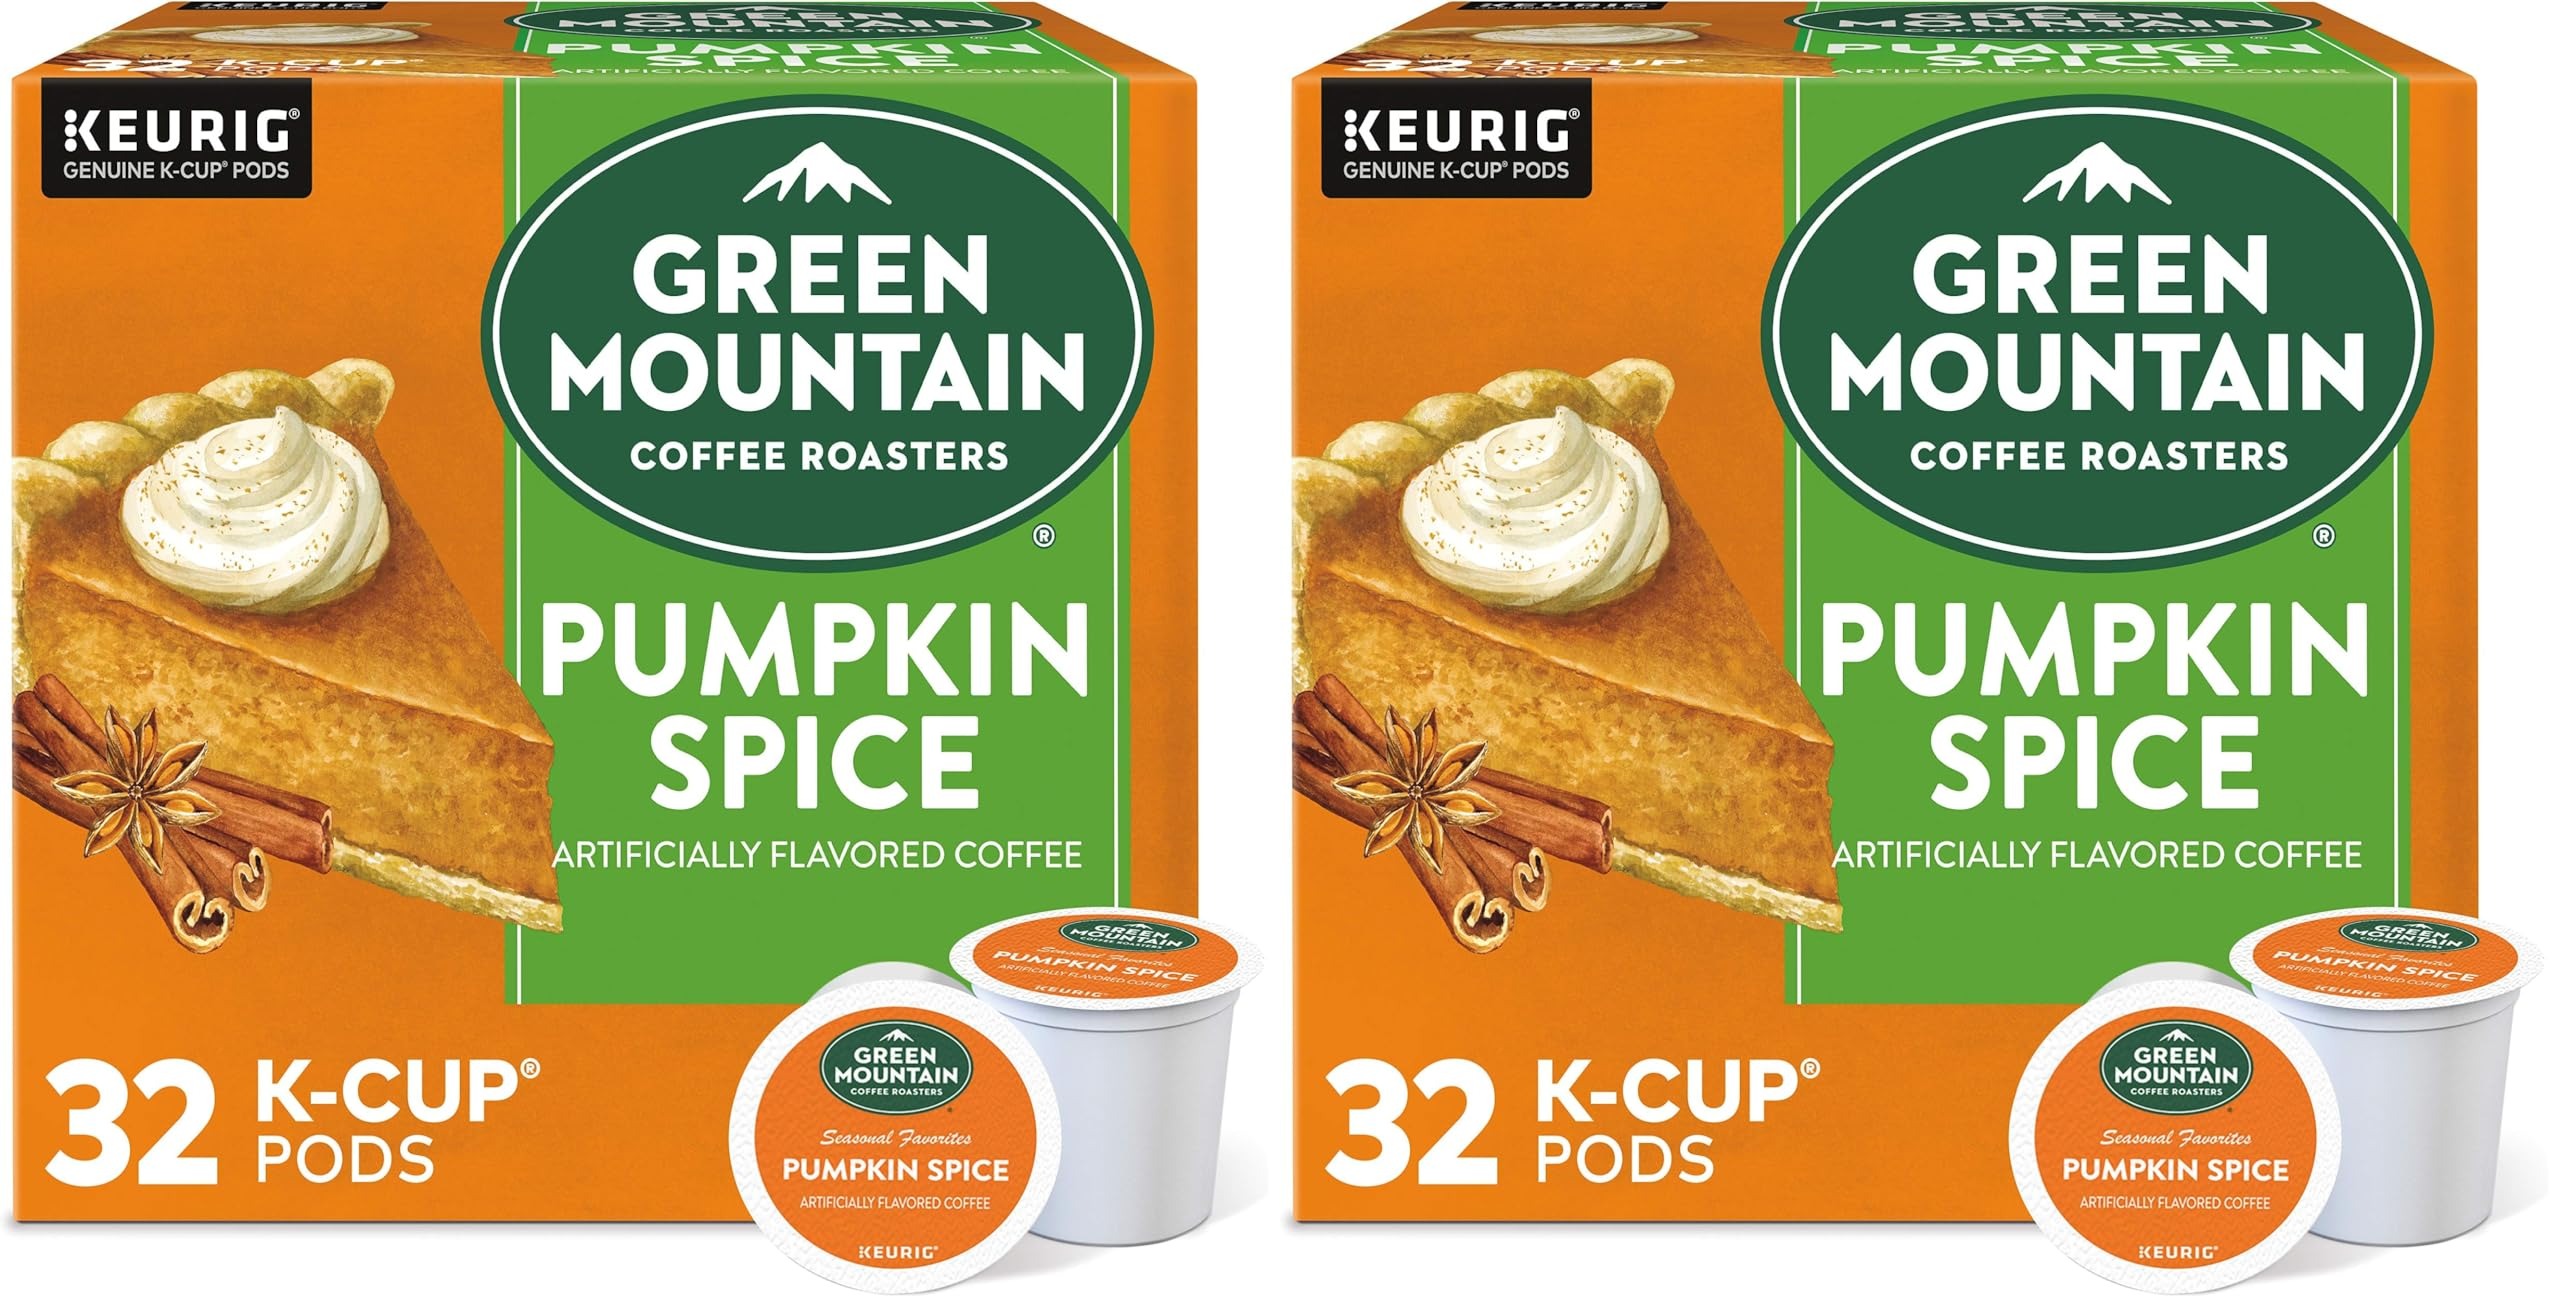
Item Name: Green Mountain Coffee Roasters Seasonal Selections Pumpkin Spice, Keurig Single-Serve K-Cup Pods, Light Roast Cofee, 32 Count (Pack of 2)
Bullet Point 1: The below information is per pack only
Bullet Point 2: BRAND STORY: The mountains are a special place. It's where Green Mountain Coffee Roasters was born. It's where we developed our adventurous spirit and commitment to improving the lands through sustainably sourced coffee. We're driven to bring the world a richer, better cup of coffee. Be bold. Be alive. Grab a cup and get out there.
Bullet Point 3: TASTE: Celebrate fall with the aromatic, warm, and creamy flavors of cinnamon and nutmeg. The perfect way to savor fall’s crisp, cool days.
Bullet Point 4: ROAST: Light roast, caffeinated coffee and is certified Orthodox Union Kosher (U)
Bullet Point 5: SUSTAINABILITY: Committed to 100% responsibly sourced coffee by end of 2020
Bullet Point 6: COMPATIBILITY: Contains genuine Keurig K-Cup pods, engineered for guaranteed quality and compatibility with all Keurig K-Cup coffee makers
Value: 64.0
Unit: Count

Price: 29.84